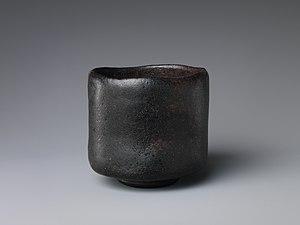
Chōjirō, ou Rakuchōjirō, né en 1516, à Kyoto, et mort en 1589 ou 1590, est un potier japonais, fondateur du style raku-yaki.